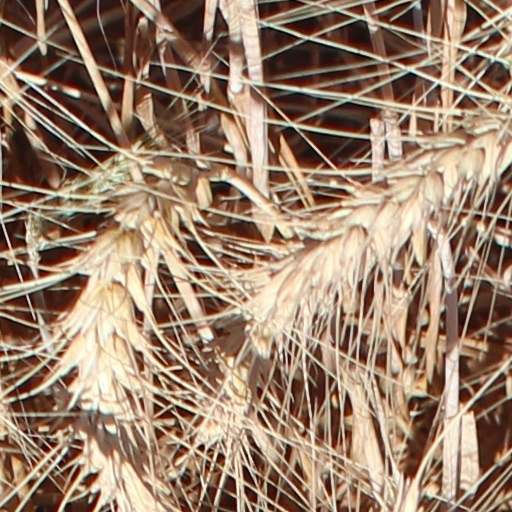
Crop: wheat